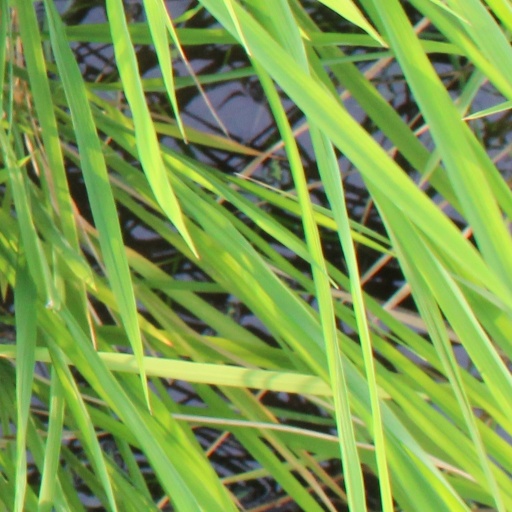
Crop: rice